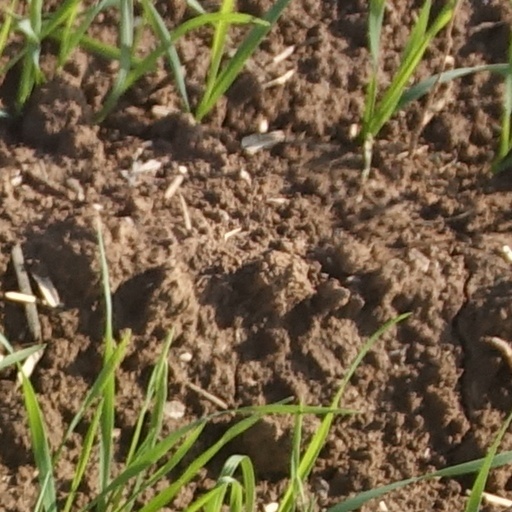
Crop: wheat